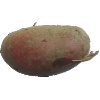
Label: red_potato